Senait Fisseha

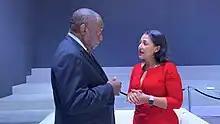
Senait Fisseha With President Cyril Ramaphosa

Throughout the COVID-19 pandemic, Fisseha emerged as a prominent advocate addressing global health disparities related to policy and vaccine distribution. She has worked closely with African leaders and the African Center for Diseases Control in promoting a new public health order that emphasizing global cooperation. Notably, she served as a Commissioner in the African Union COVID-19 Commission chaired by Cyril Ramaphosa of South Africa.